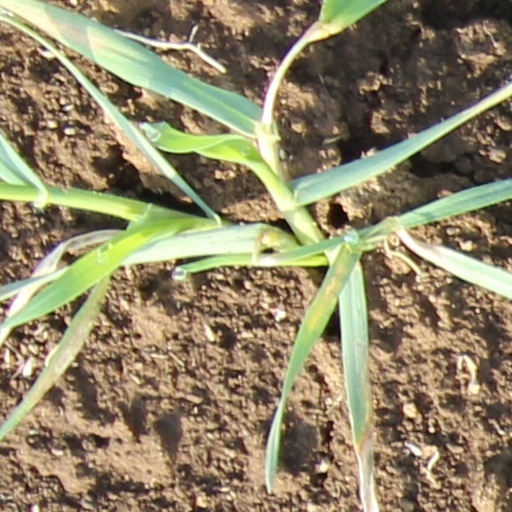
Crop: wheat